Murder

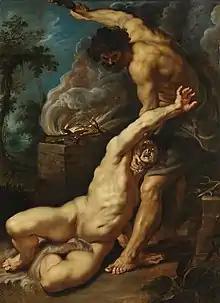
"Cain slaying Abel", by Peter Paul Rubens,

Murder is the unlawful killing of another human without justification or valid excuse committed with the necessary intention as defined by the law in a specific jurisdiction. This state of mind may, depending upon the jurisdiction, distinguish murder from other forms of unlawful homicide, such as manslaughter. Manslaughter is killing committed in the absence of "malice", such as in the case of voluntary manslaughter brought about by reasonable provocation, or diminished capacity. "Involuntary" manslaughter, where it is recognized, is a killing that lacks all but the most attenuated guilty intent, recklessness.